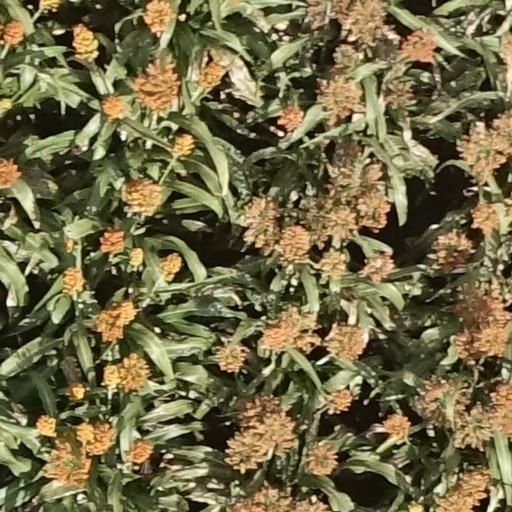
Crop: sorghum